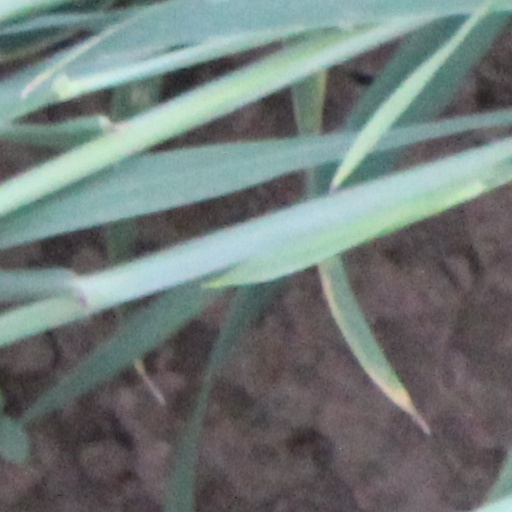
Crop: wheat